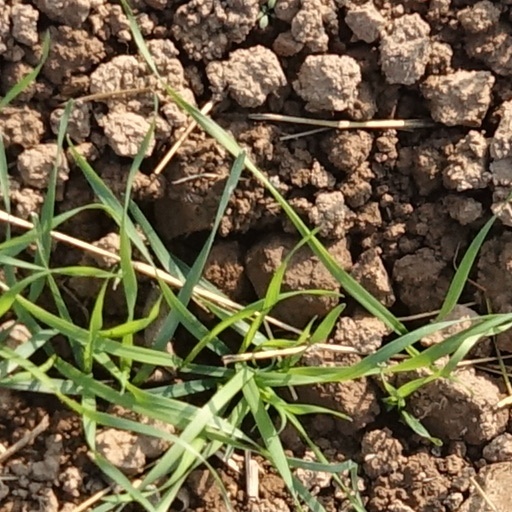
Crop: wheat